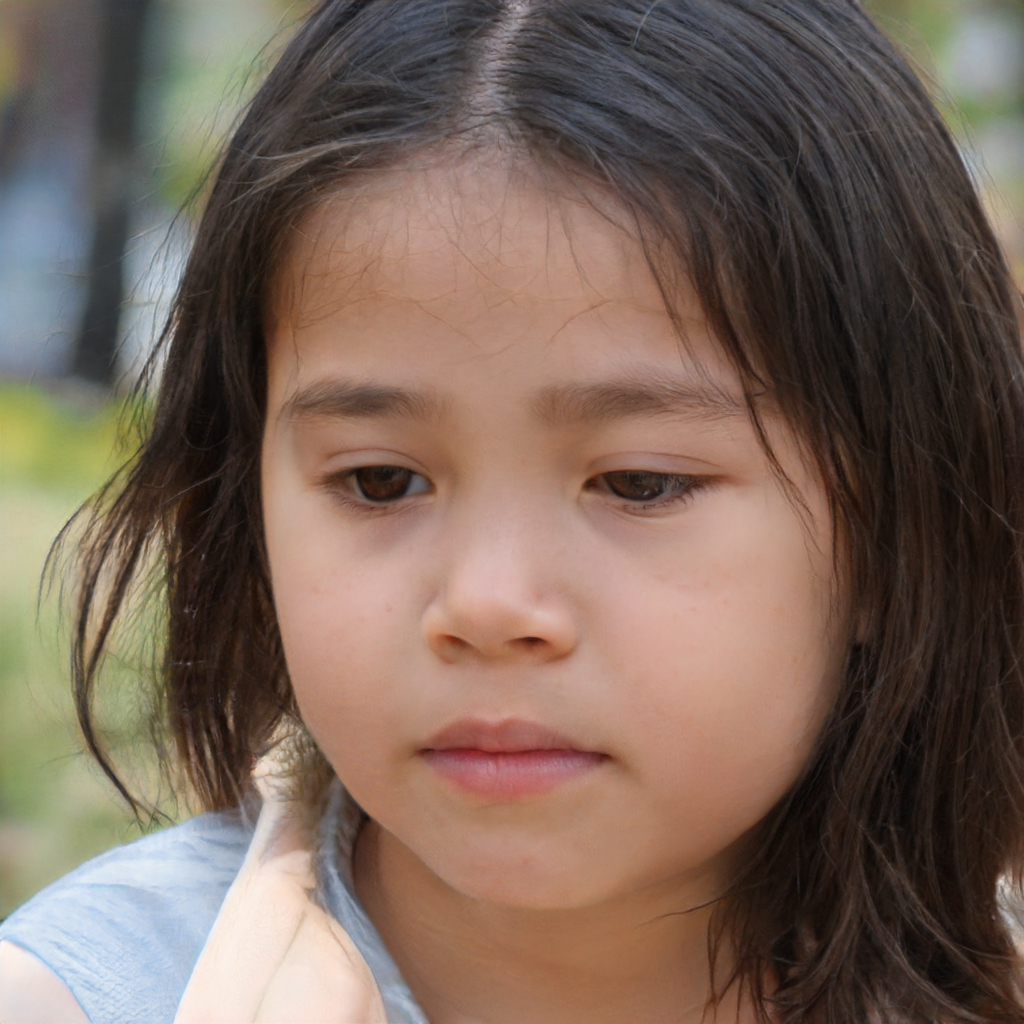
Label: Colored